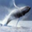
Label: whale